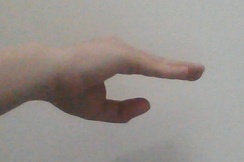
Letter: jeem